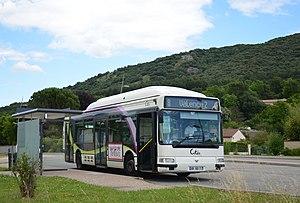
Renault Agora S au terminus ""Saint-Peray Ployes"" de la ligne 8 du réseau Citéa de Valence."
Le transport routier de personnes est une activité commerciale qui consiste à transporter par des véhicules routiers des voyageurs ou groupes de personnes.
Citéa est le nom du réseau de transports urbains des agglomérations de Valence et Romans-sur-Isère dont la plupart des communes sont membres de la communauté d'agglomération Valence Romans Agglo, à cheval sur les départements de la Drôme et de l'Ardèche.